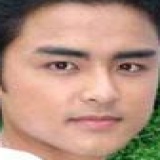
diễn viên Minh Đạo